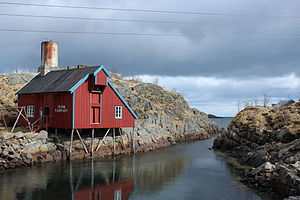
Norsk Fiskeværsmuseum / Galleri
Trandamperi til fiskelevertran på Norsk Fiskeværsmuseum
Norsk Fiskeværsmuseum er et museum på Å i Moskenes kommune i Nordland fylke. Museet omfatter en række bygninger og en fiskerbåd i det nedlagte fiskevær. Udstillingerne viser livet i fiskeværene langs norskekysten og arbejdet i lofotfisket de sidste 250 år. Kystmuseet blev stiftet i 1987 og åbnede året efter. Det har har modtaget offentlig støtte siden 1990.